Banagher

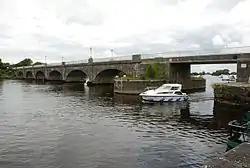
Banagher Bridge

The first bridge that is known to have been built at this point was erected as a "spacious stone bridge of 18 arches" by Ruaidrí Ua Conchobair (Anglicised Roderic O'Connor), the King of Connacht, around 1049. However, medieval sources tell of a "bridge of 27 arches of divers(e) architectural form, each different from its fellow", which stood here for over 500 years. A stone bridge of 17 arches was certainly constructed in 1685 and this was detailed in profile drawings by Thomas Rhodes in 1833.